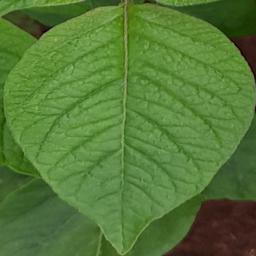
Etiqueta: Sana